Marie-Elisabeth Belpaire

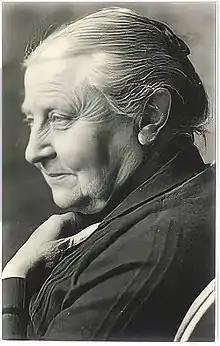
Marie-Elisabeth Belpaire

Marie-Elisabeth Belpaire (31 January 1853 – 9 June 1948) was a Belgian writer and activist. She was known as the "mother of the Flemish Movement".